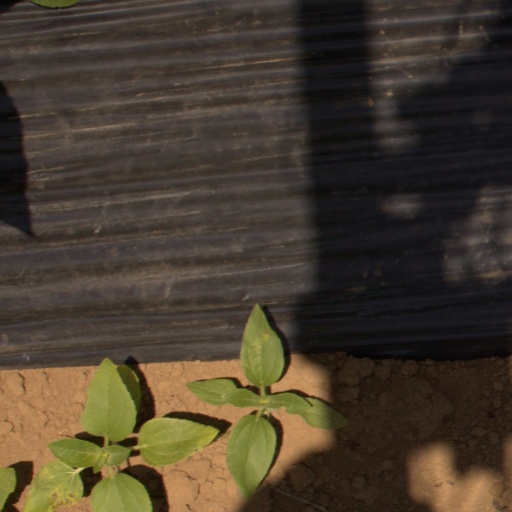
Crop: Jerusalem artichoke